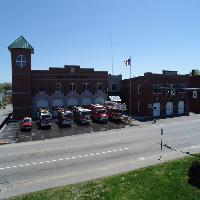
Weather: sun or clear